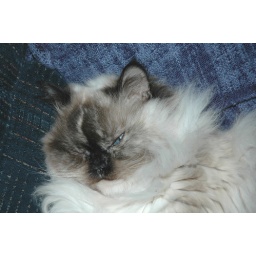
Foof never really seems to sleep - she rarely feels safe in a house with 3 male cats.